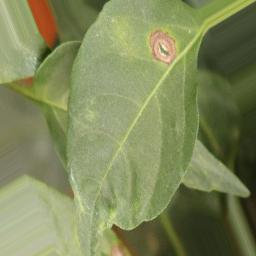
Label: cercospora